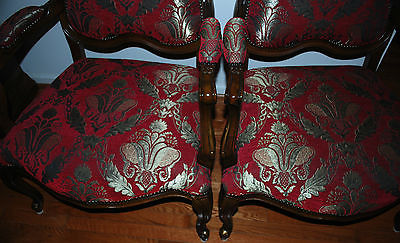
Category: chair